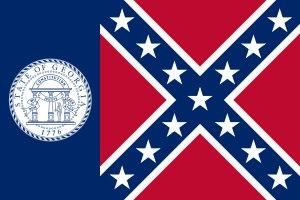
La « Cause perdue » est une théorie américaine relevant d'une idéologie négationniste à travers une démarche pseudo-historique cherchant à faire un rapprochement entre la société blanche traditionnelle du Sud des États-Unis admirée, et la défaite des États confédérés d'Amérique lors de la guerre de Sécession. Parmi les manières de se remémorer la guerre de Sécession, la Cause perdue constitue un point de vue minoritaire, mais important. Il tente de minimiser voire de nier le rôle central de l'esclavagisme dans le déclenchement et l'issue de la guerre de sécession.
Les États confédérés d'Amérique ont utilisé plusieurs drapeaux au cours de leur existence, de 1861 à 1865. Après la fin de la guerre de Sécession, ces drapeaux sont interdits durant toute la période de la Reconstruction, mais l'utilisation personnelle et officielle de drapeaux basés sur ceux de la Confédération s'est poursuivie, non sans susciter des controverses. Le drapeau actuel du Mississippi est largement inspiré des dessins des drapeaux confédérés, et ceux de l'Arkansas, de l'Alabama et de la Floride ne sont pas sans en rappeler certains motifs.